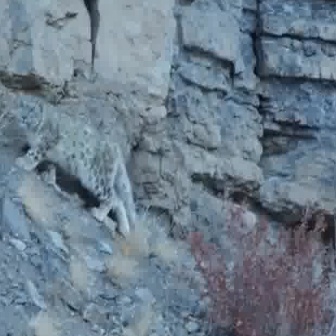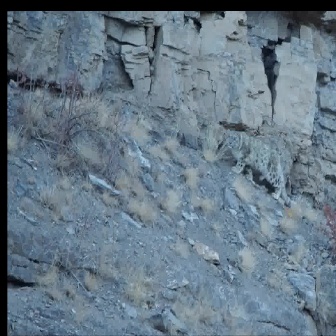
  Please identify the target specified by the bounding box [12,90,168,245] in the first image and locate it in the second image. Return the coordinates in [x_min,y_min,x_max,y_max] format.
Answer: [226,128,310,212]